Acadian Village (Van Buren, Maine)

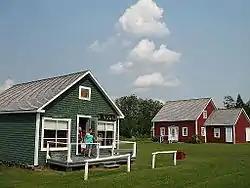
Museum shop (left) and Morneault House (right)

The Acadian Village is a museum of Acadian heritage on United States Route 1 in Van Buren, Maine. The museum includes a complex of six historic buildings (five authentic 19th-century structures, one a careful modern reproduction) in which the life and work of 19th-century Acadians is showcased; this complex has been listed on the National Register of Historic Places. The museum is open daily between June and September.